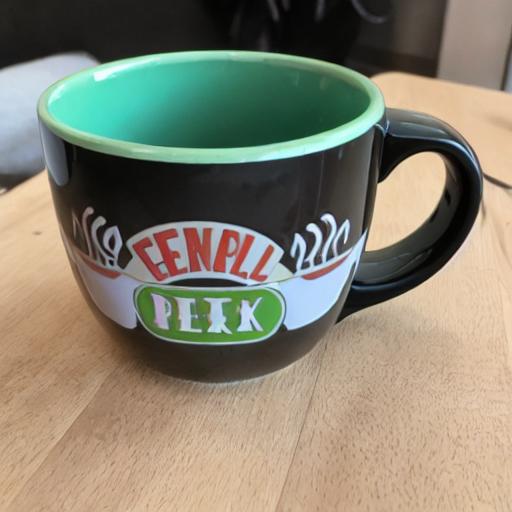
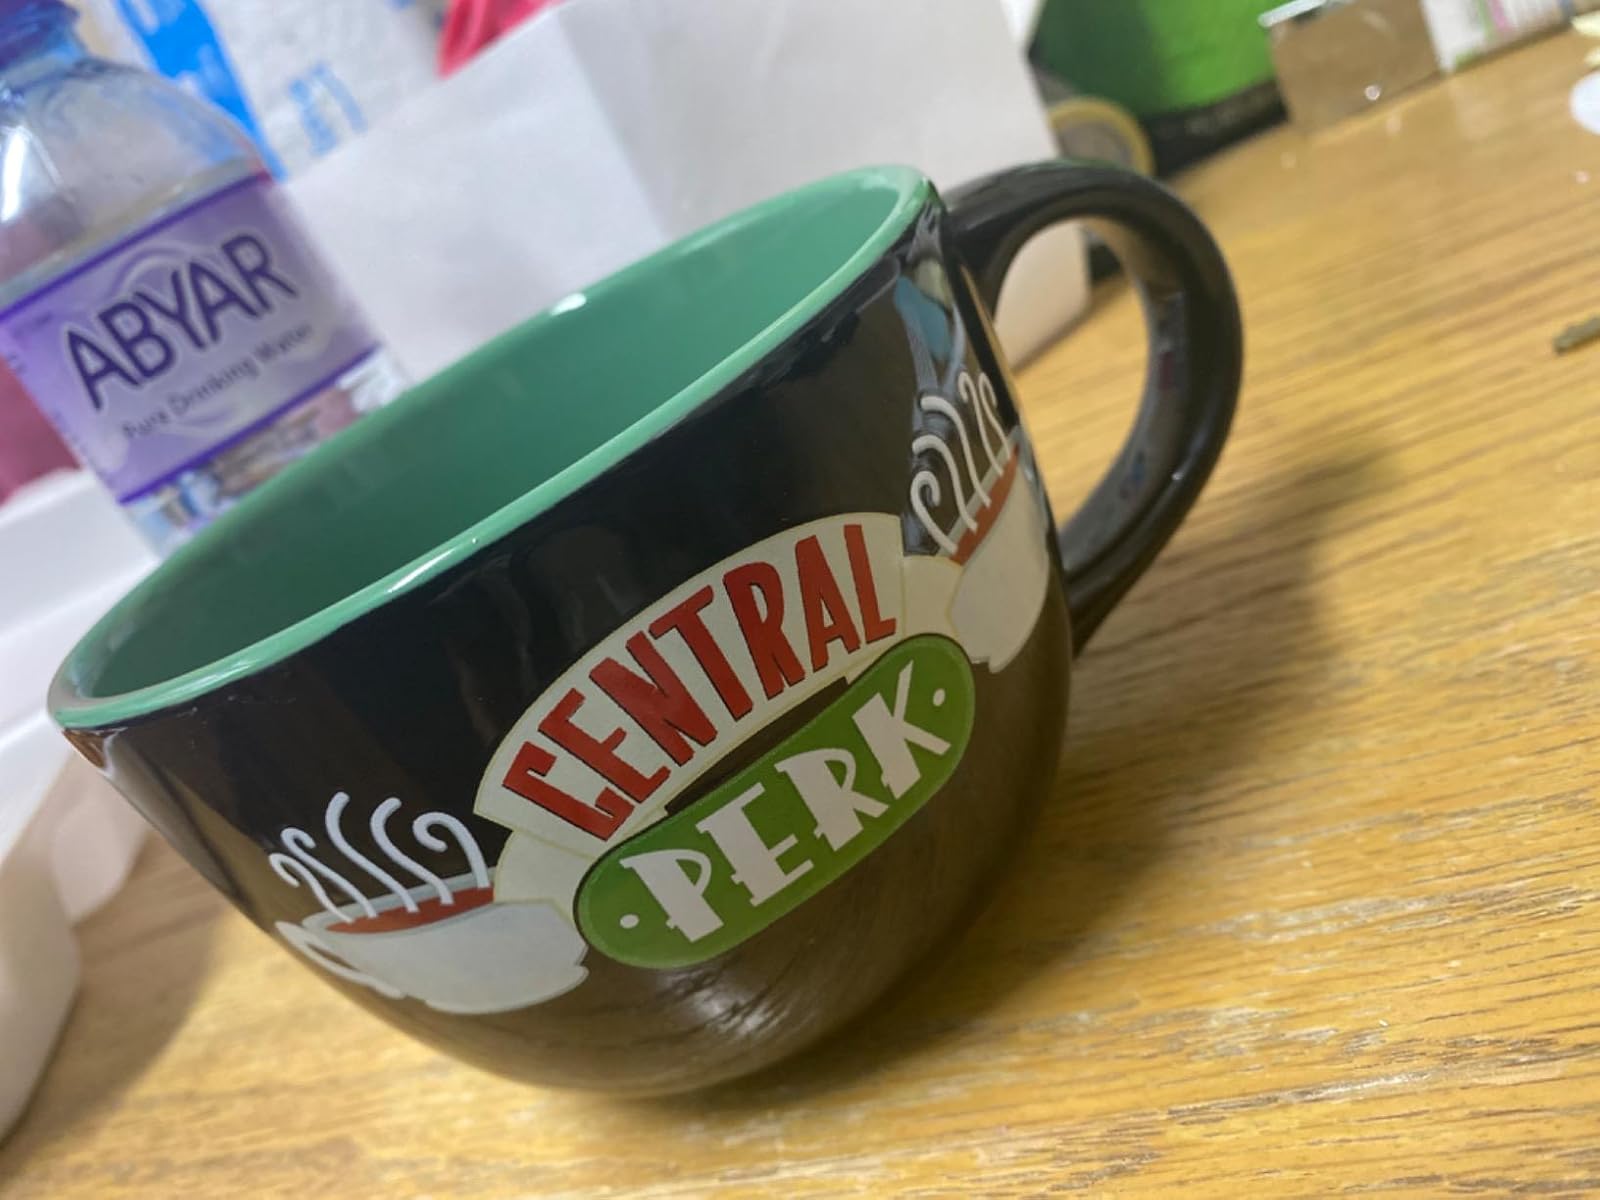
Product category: items_mug
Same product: no